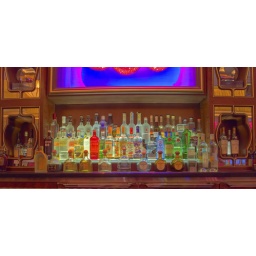
This HDR is of the bar in the restaurant at the Encore in Las Vegas. I used the table to steady the camera.